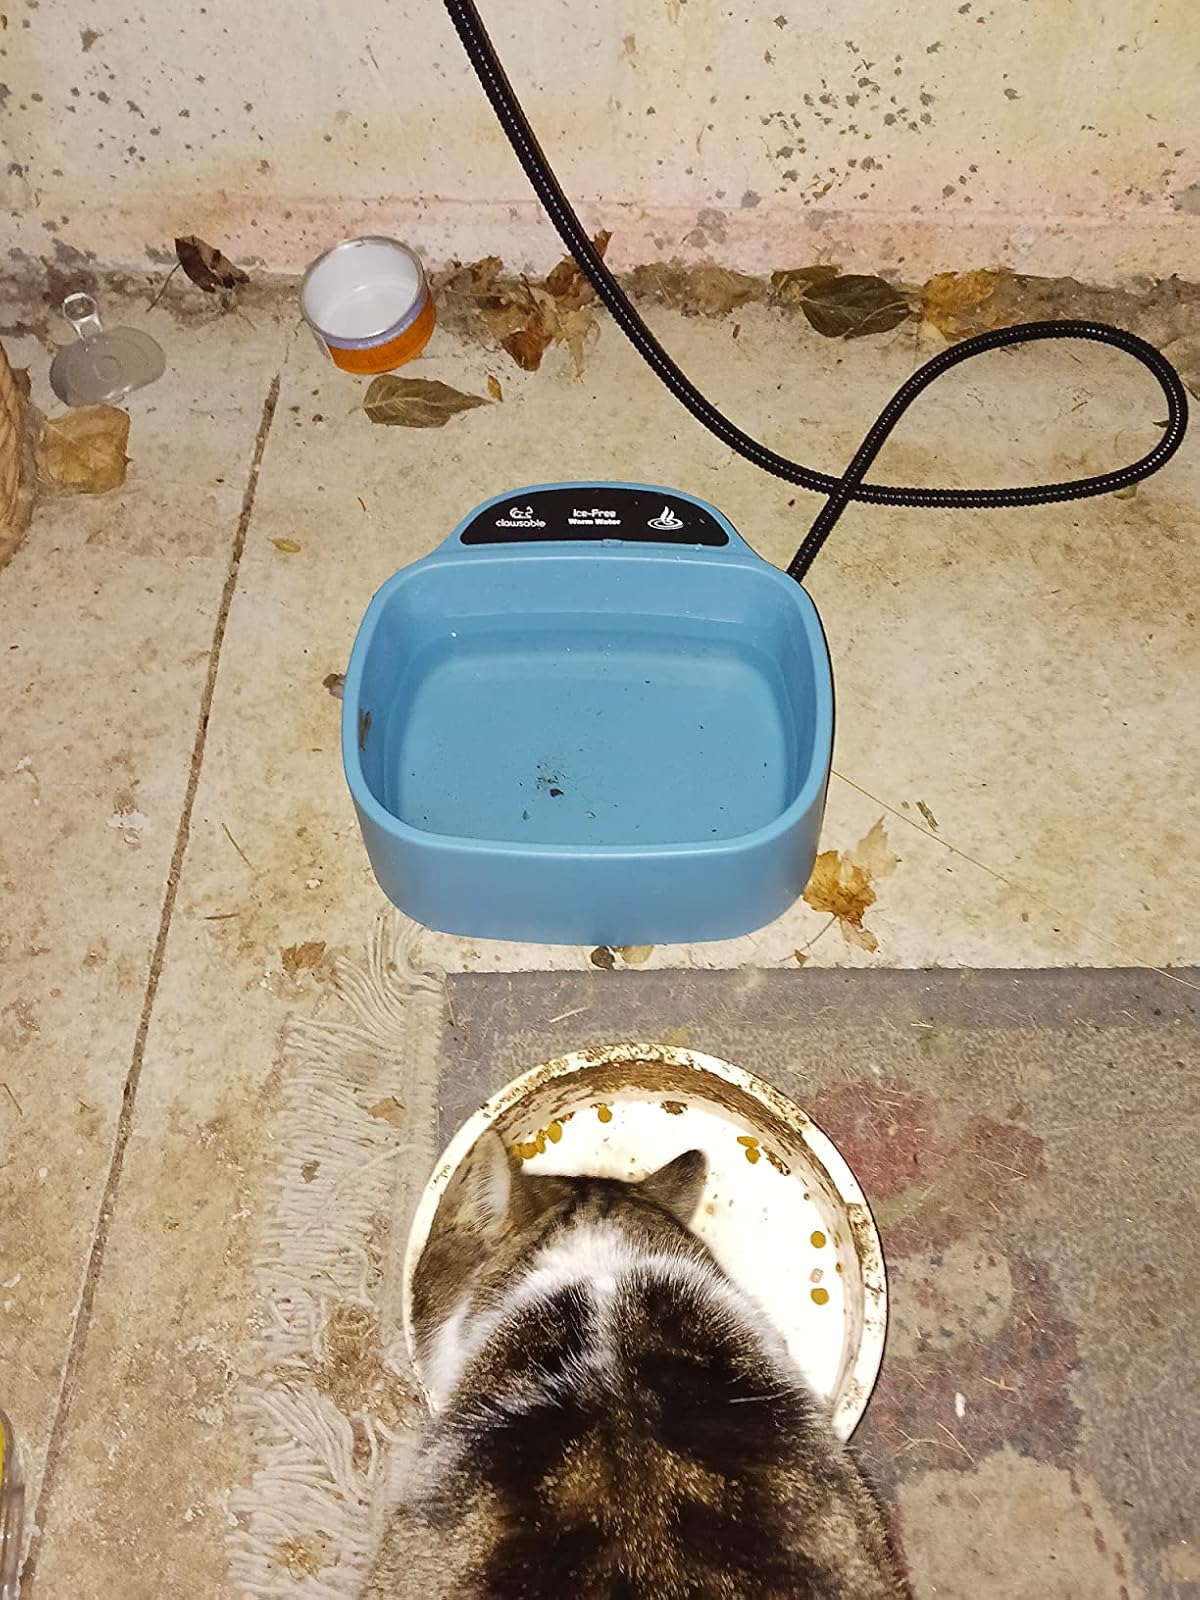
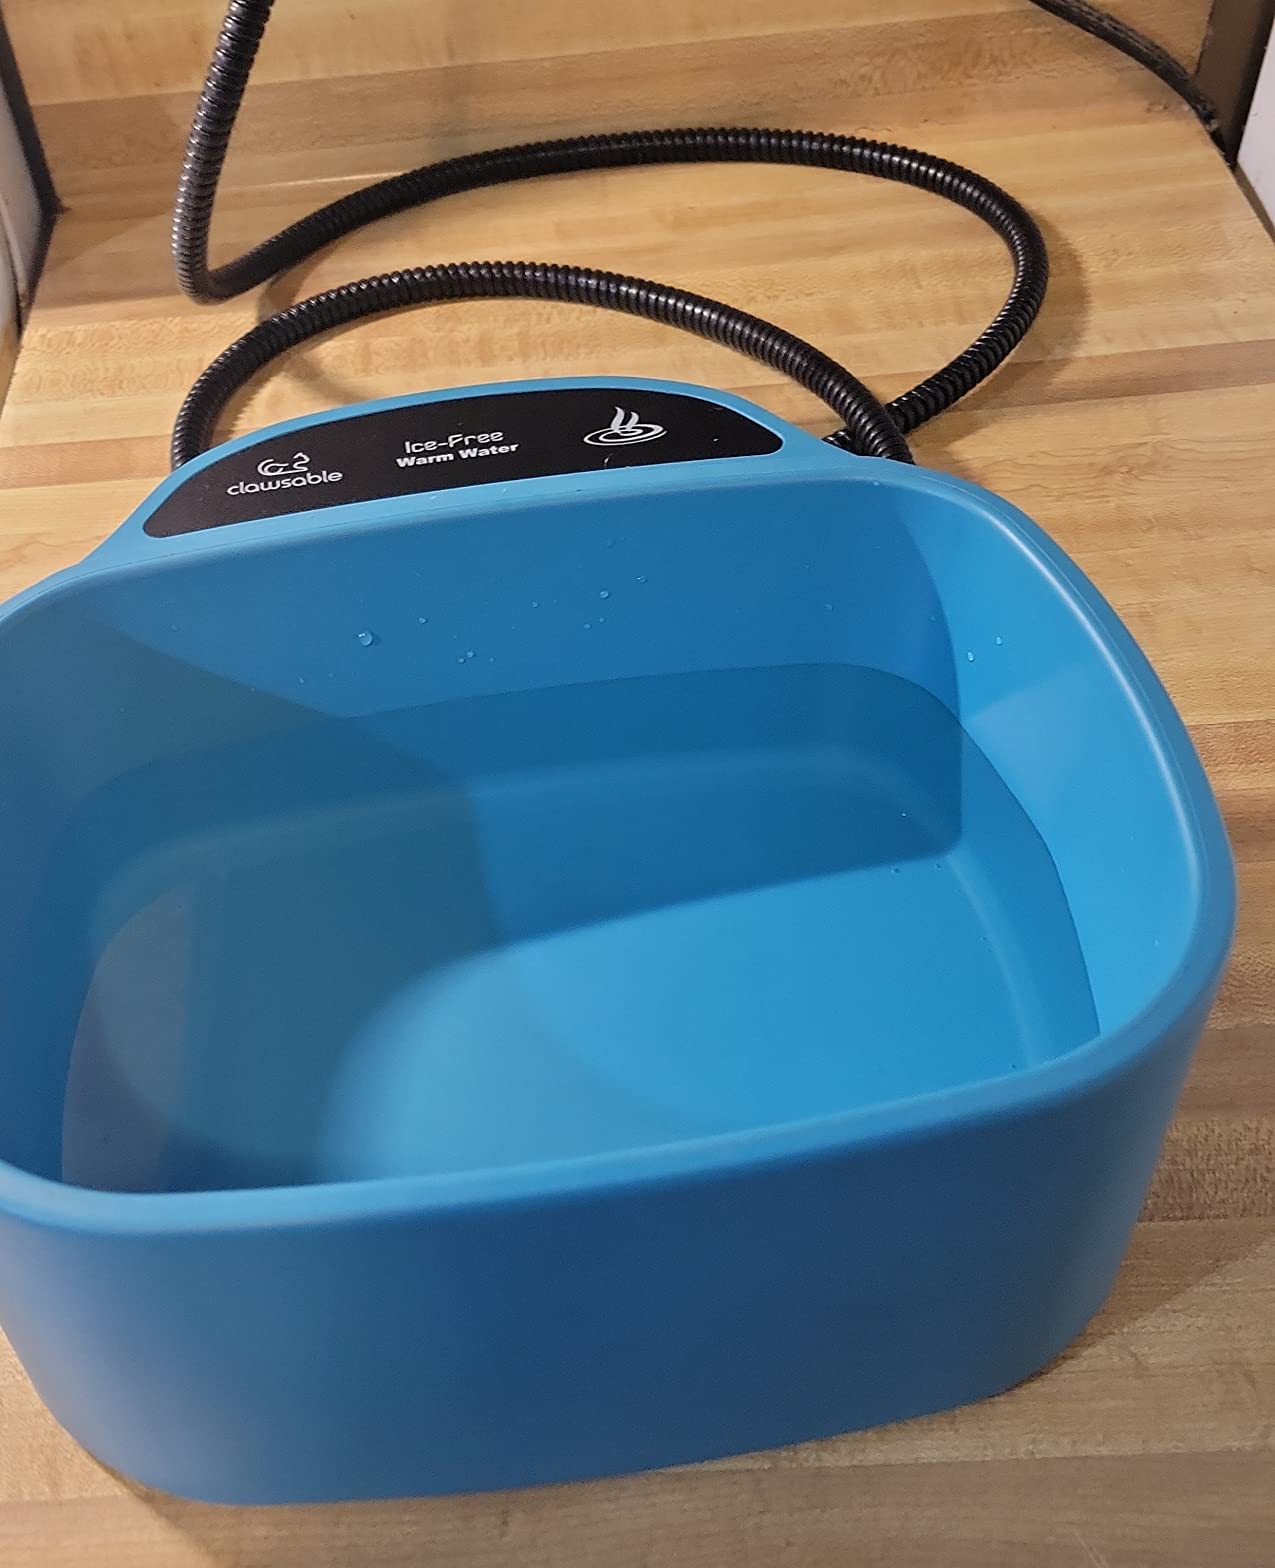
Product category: items_bowl
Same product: yes